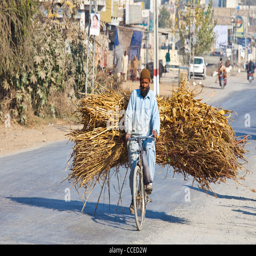
transporting hay on a bicycle